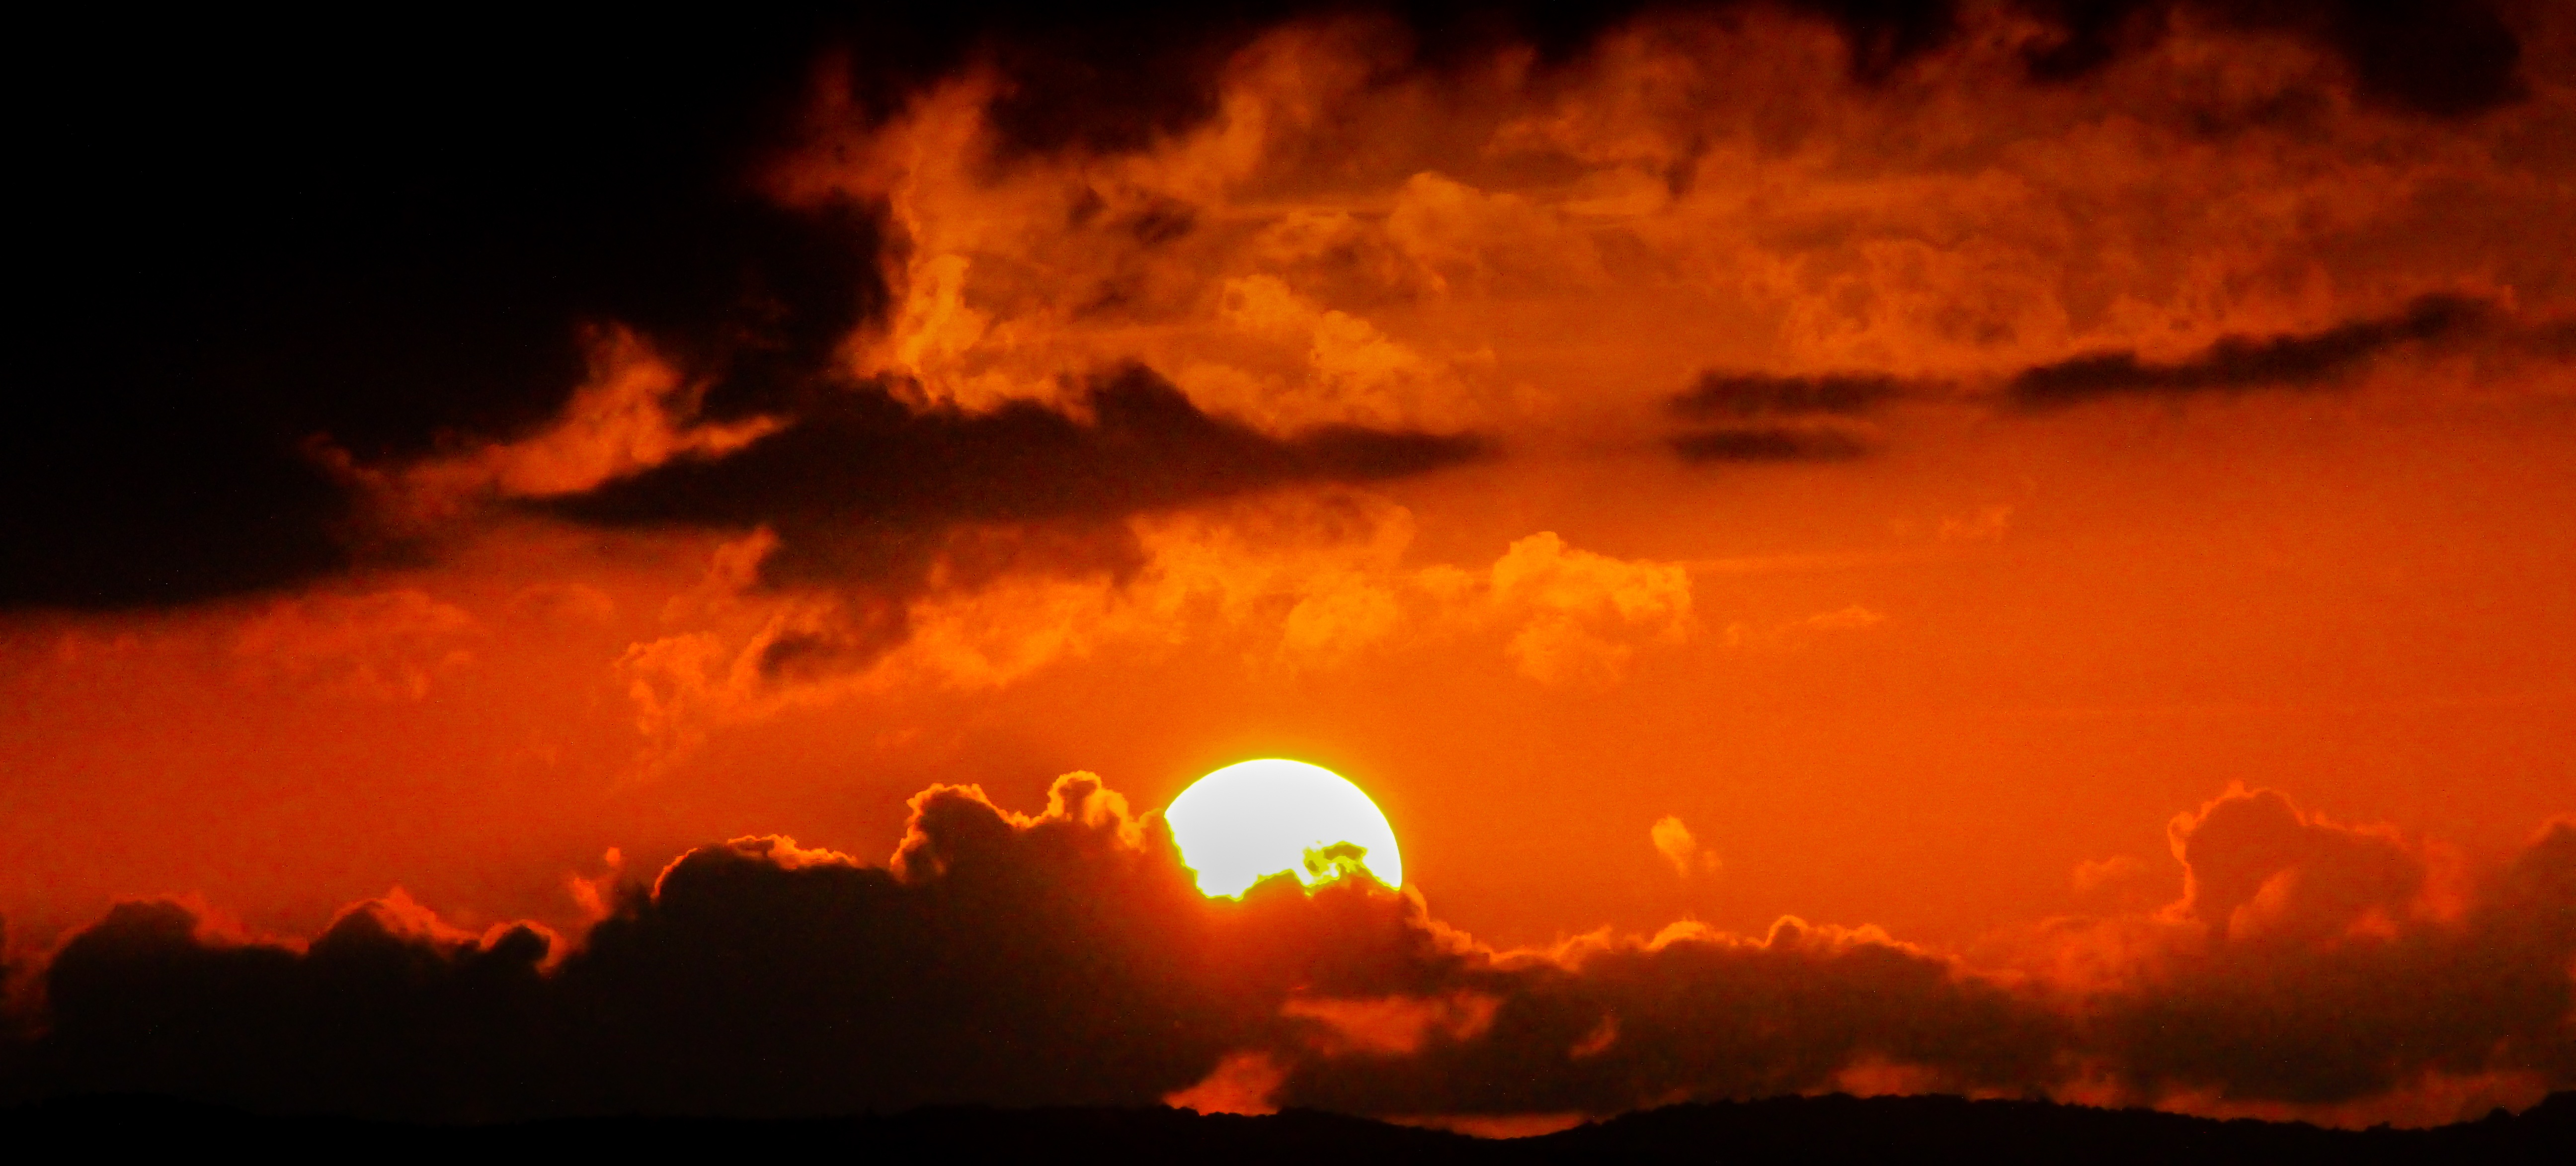
cloud, sky, sun, sunrise, sunset, dawn, atmosphere, dusk, evening, red, clouds, intense, afterglow, geological phenomenon